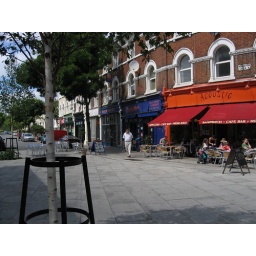
Nice to see some tables out in the new pedestrianised space across from the green on Ferntower Road.